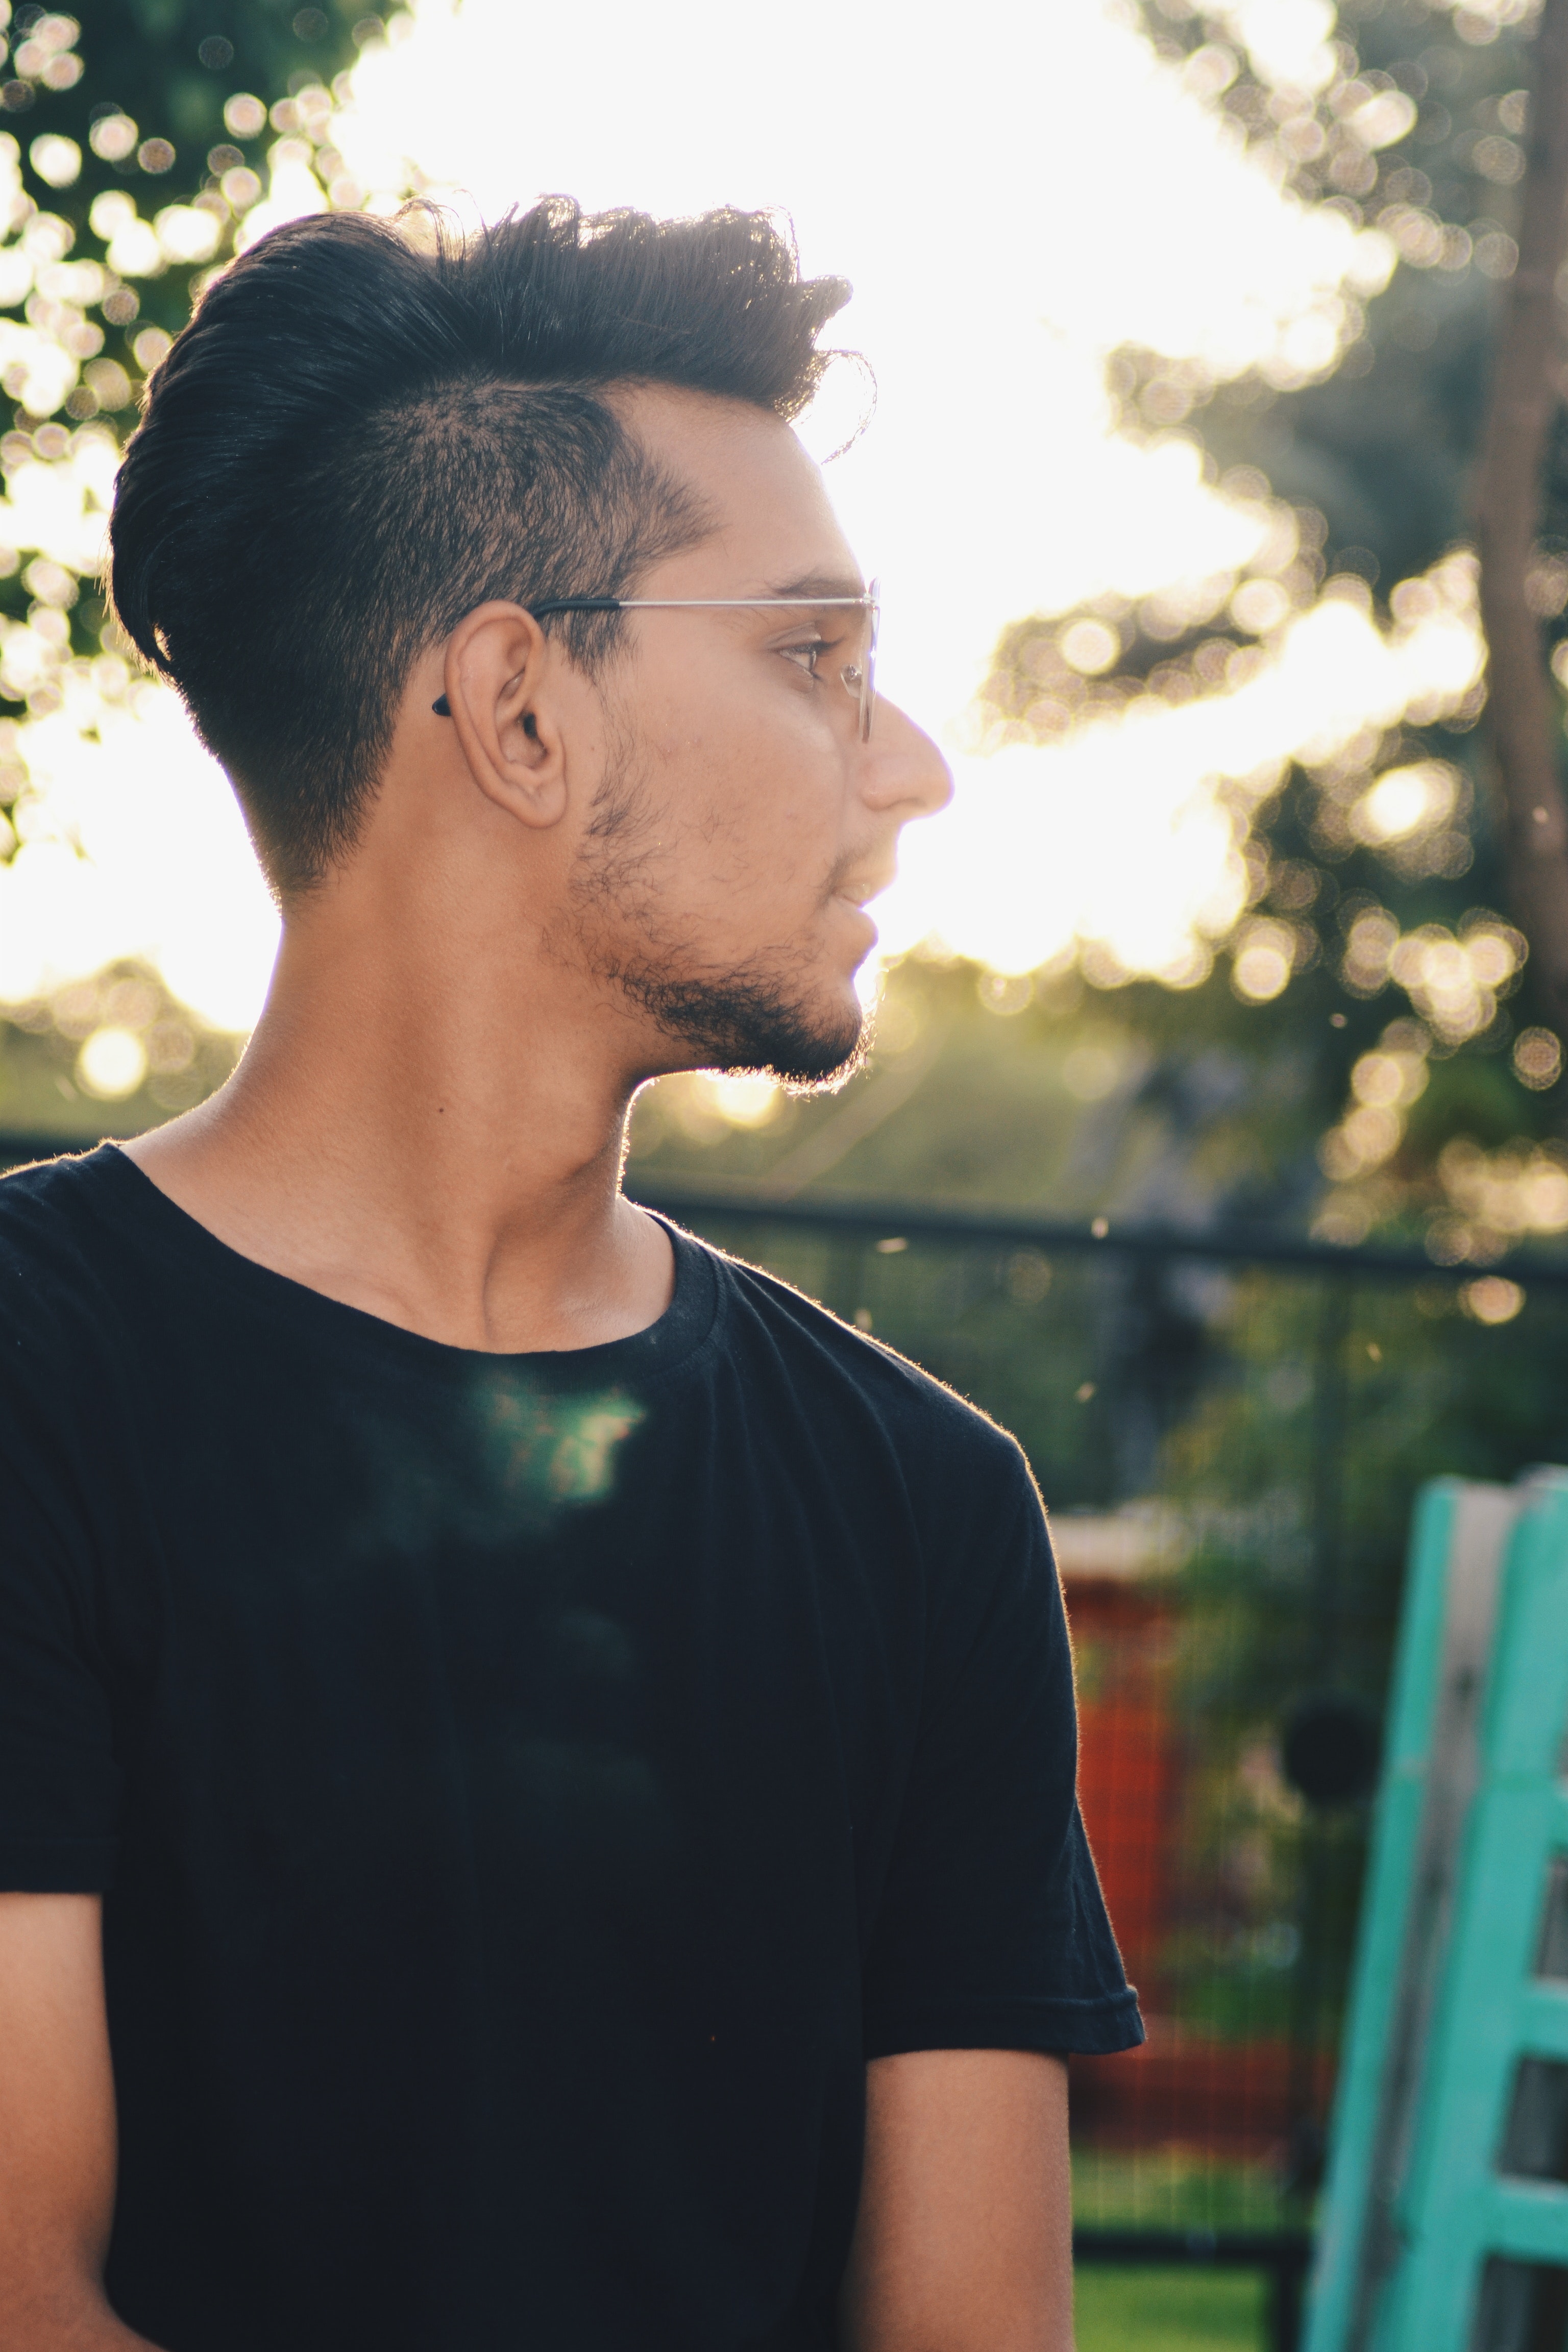
hair, light, forehead, beauty, chin, hairstyle, sunlight, cool, shoulder, tree, t shirt, neck, ear, summer, photography, black hair, backlighting, plant, jaw, leisure, happy, top